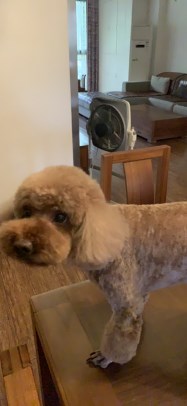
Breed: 2925-n000114-toy_poodle